Mohammad Heydari

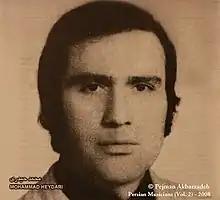
Mohammad Heidari

Mohammad Heidari (December 23, 1937 – August 23, 2016) was a Persian santur player and songwriter.